Nanking incident of 1927

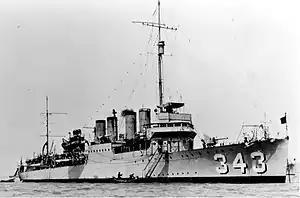
The American destroyer .

On 23 March 1927, with the rapidly approaching National Revolutionary Army (NRA) about to reach Nanjing, Beiyang warlord Zhang Zongchang gave orders for his defeated troops to withdraw from the city. Some of his soldiers who were unable to retreat in time deserted and began to loot foreign properties and attacked two foreigners who were in their way.